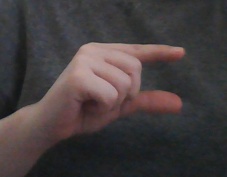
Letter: dal